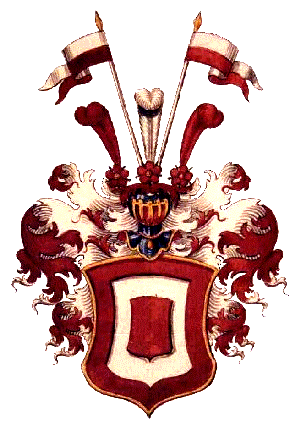
Blason de la branche des von Randow anoblis en 1804
Heinrich Gustav von Randow, né le 13 août 1797 à Pitschen en Haute-Silésie, et mort le 12 août 1853 à Düsseldorf, est un colonel de cavalerie de l'armée prussienne, commandant du cinquième régiment de lanciers de Westphalie à Düsseldorf. Il est issu d'une des branches de la famille immémoriale von Randow.